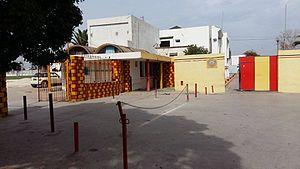
Parc Hassen Belkhodja,avenue Mohamed V,Tunis, Tunisie
Le Parc Hassen Belkhodja, dit Parc B, est le centre d'entraînement de l'équipe de football de l'Espérance sportive de Tunis.